Interstate 40 in Arkansas

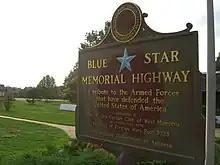
In West Memphis, Arkansas, I-40 is designated as a Blue Star Memorial Highway.

Now in Pulaski County, I-40 heads toward the south-southeast as it heads to the town of Maumelle. It continues toward this direction until it reaches I-430, which provides access along the westside of Little Rock. Further southeast near the Arkansas River, the route has a high volume interchange as the northern terminus of I-30 as well as concurrent routes with US 67/US 167; US 65 turns south at this intersection, breaking the concurrency formed in Conway. I-40 (now concurrent with US 67 and US 167) continues east for before the latter two routes branch off to the northeast with I-57. From this point onward, I-40 begins to parallel US 70 rather than US 64, which was a more or less a parallel route until Conway. The Interstate continues to the east to intersect I-440 before entering Lonoke County. Passing through Lonoke, the route runs through rural Arkansas with straight alignments and relatively few junctions, forming an overlap with US 63 in Hazen until meeting US 49/AR 17 in Brinkley. Upon entering St. Francis County, I-40 runs northeast to Forrest City, where it intersects with AR 1. Continuing northeast, I-40 enters Crittenden County, where it intersects with US 79 at Shearerville and enters West Memphis.